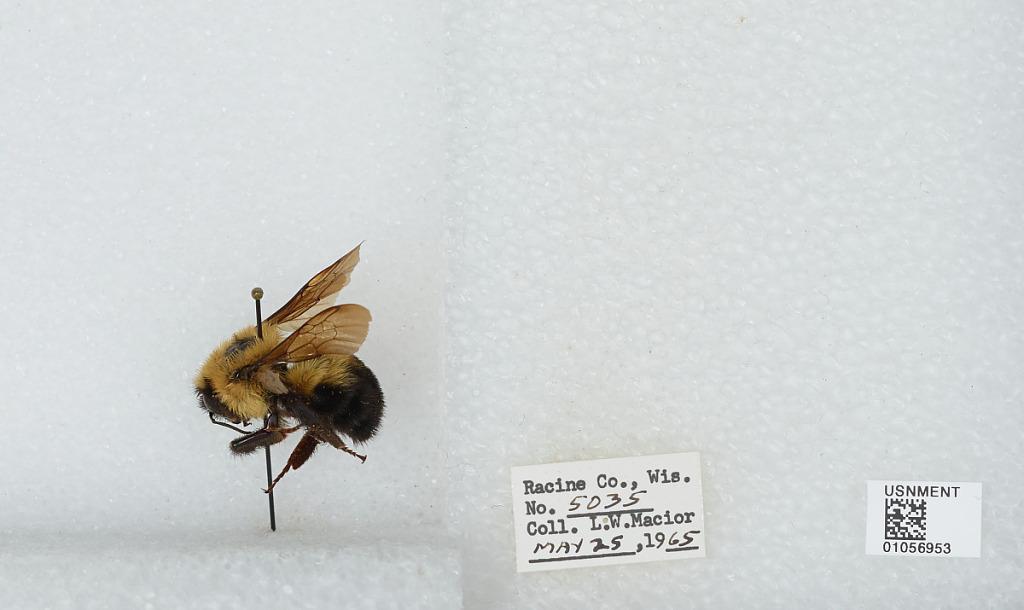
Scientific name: Bombus (Pyrobombus) bimaculatus Cresson
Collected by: L. Macior
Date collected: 1965-5-25
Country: United States
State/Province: Wisconsin
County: Racine
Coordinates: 42.78, -87.76